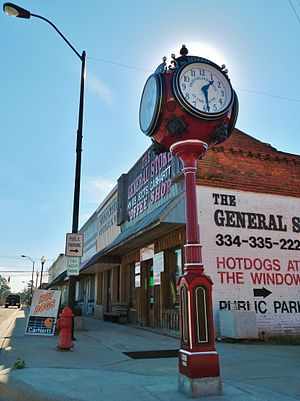
Luverne (Alabama)
Luverne er en amerikansk by i staten Alabama, der er administrativt centrum for det amerikanske county Crenshaw County. Byen har 2.800 indbyggere.